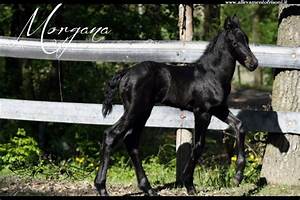
Label: cavallo